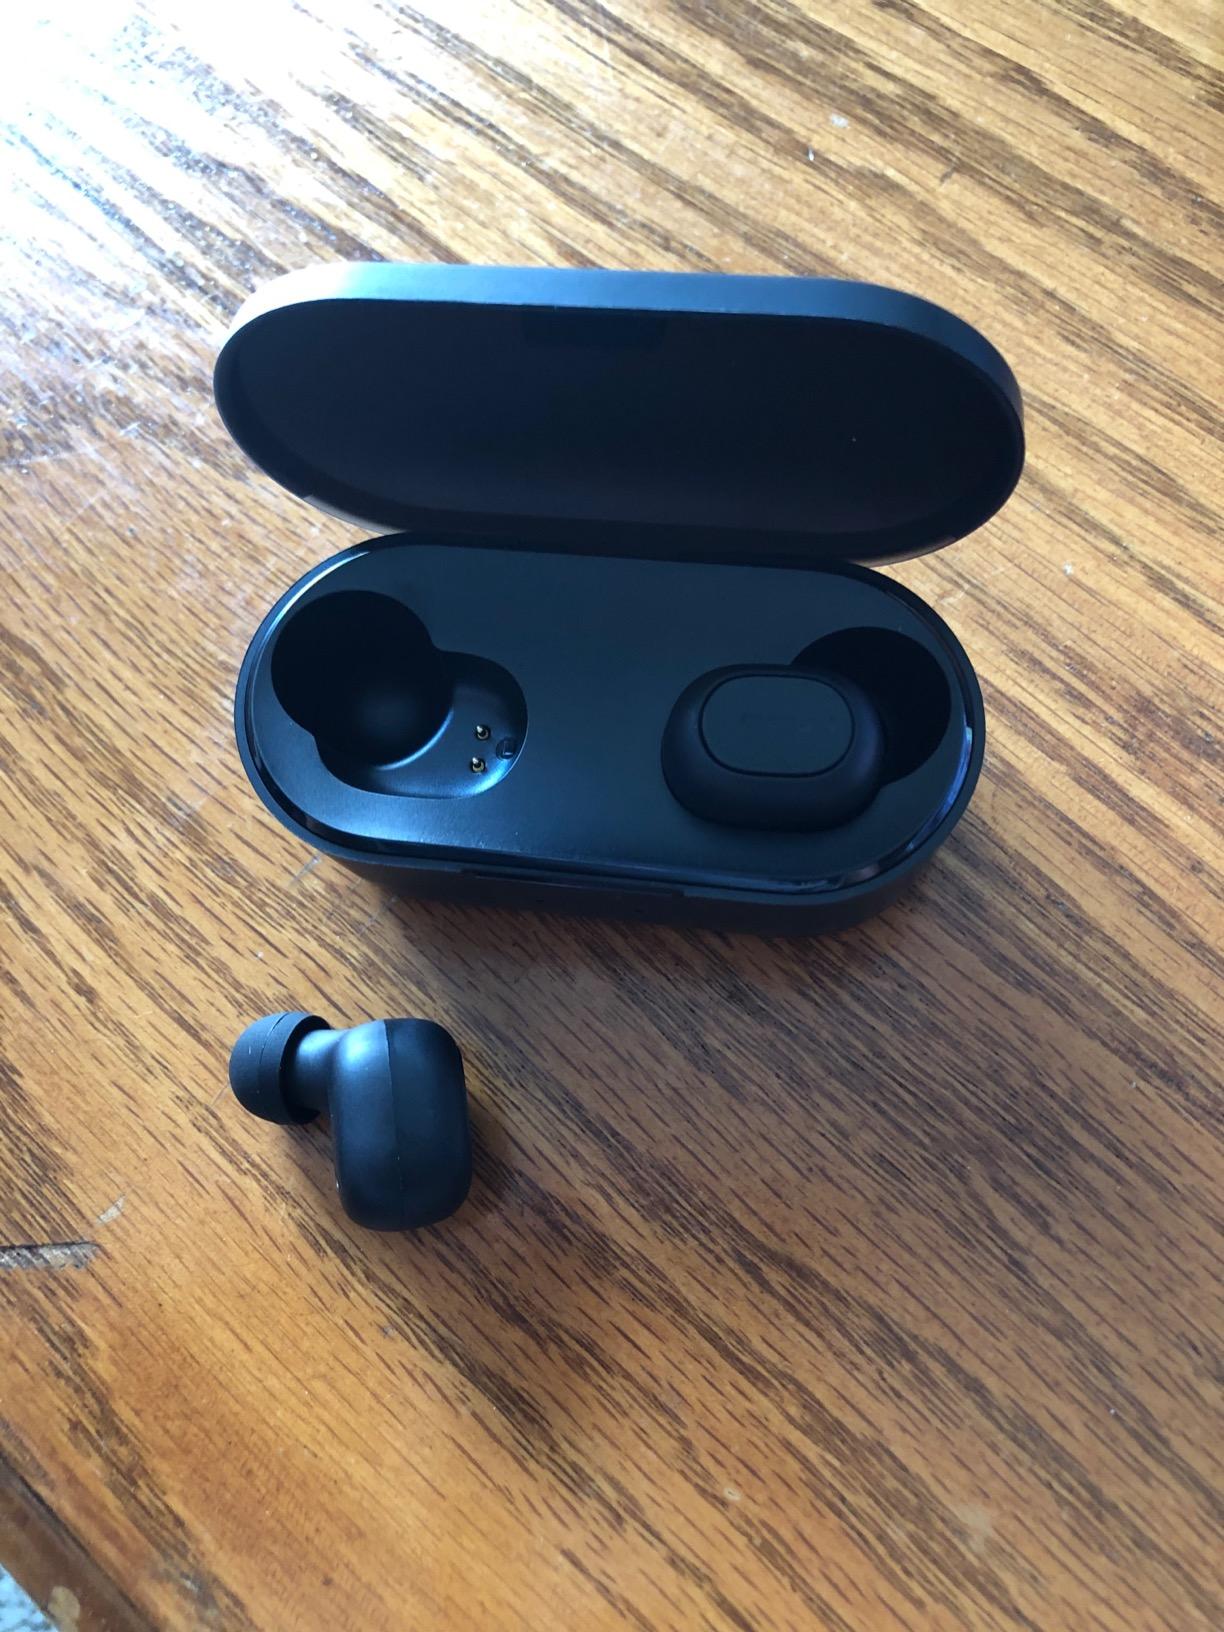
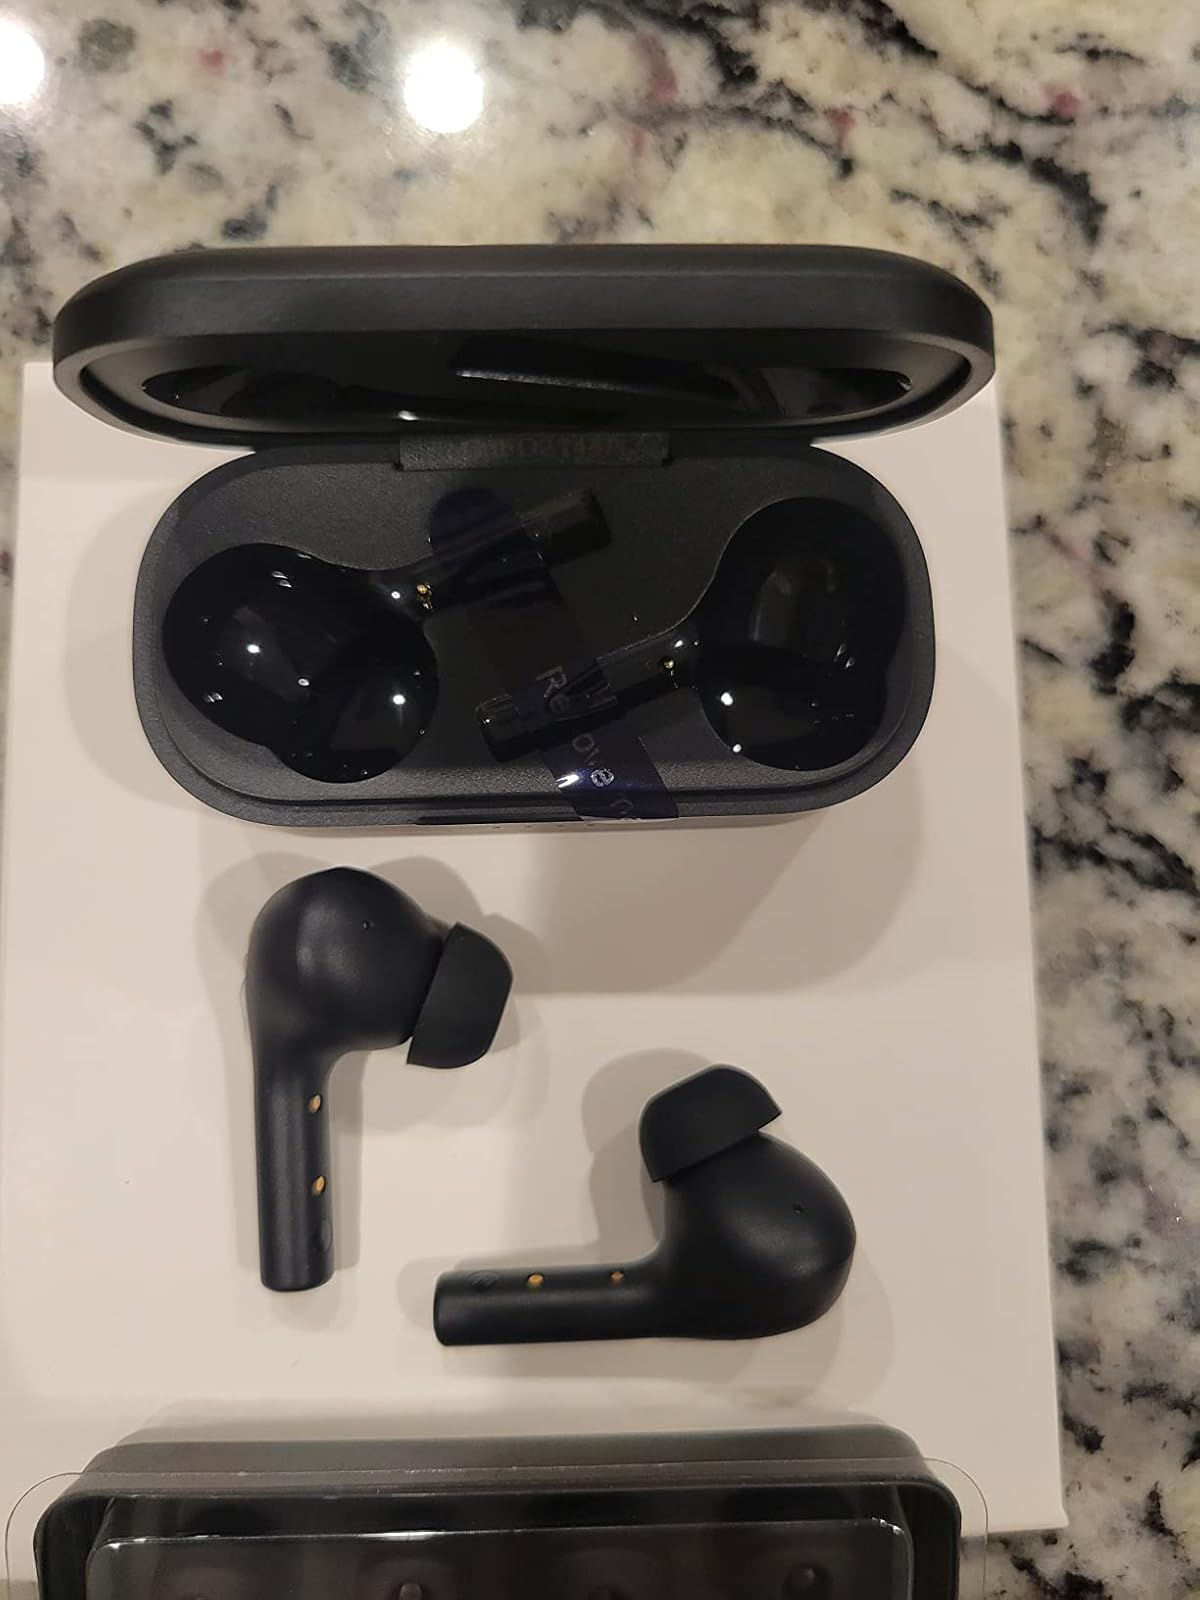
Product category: earbuds
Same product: no